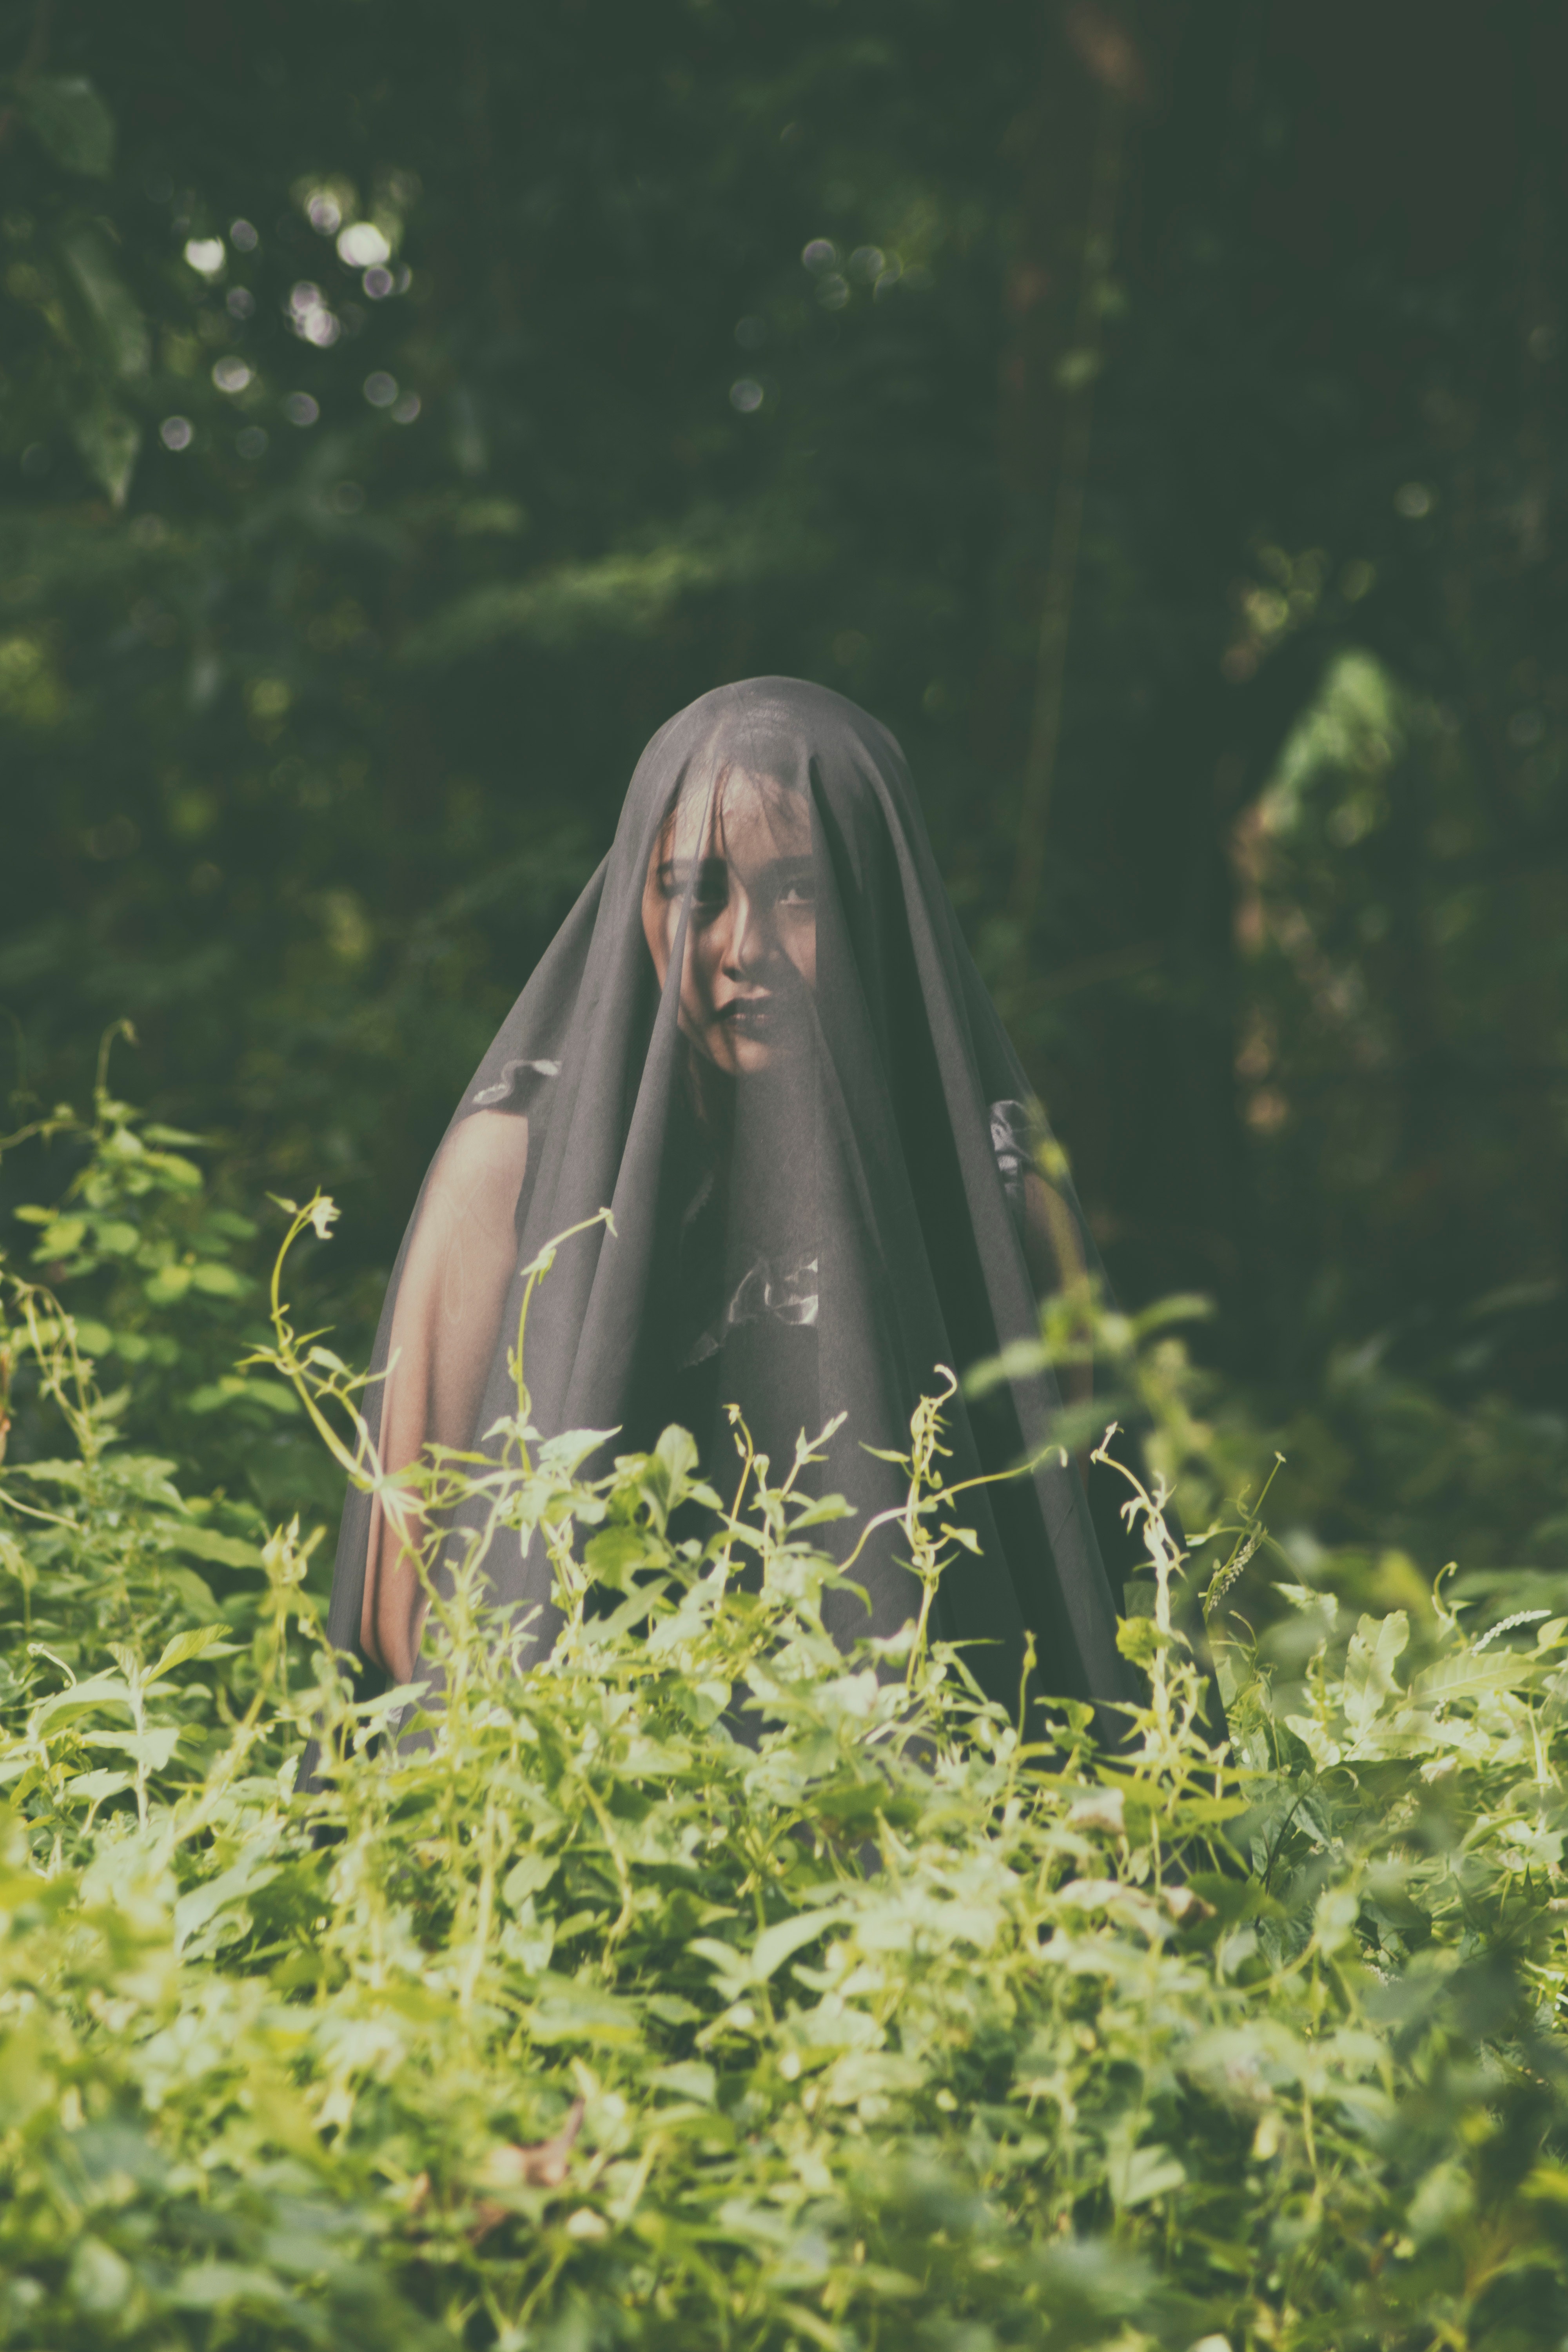
People in nature, hair, green, grass, natural environment, tree, sunlight, forest, leaf, blond, long hair, photography, plant, meadow, old growth forest, woodland, wildflower, shrub, jungle